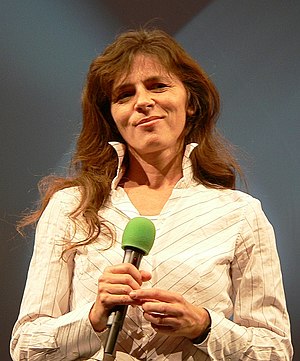
Mira Furlan
Mira Furlan er en kroatisk skuespillerinde, der har medvirket i blandt andet Babylon 5 og som Danielle Rousseau i Lost.